The Key (1961 film)

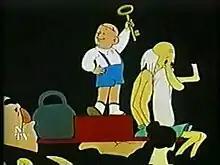
The boy being hailed a hero after winning the golden key

The Key (tr.:Klyuch) is a 1961 Soviet feature animated film directed by Lev Atamanov. It was produced at the Soyuzmultfilm studio in Moscow.